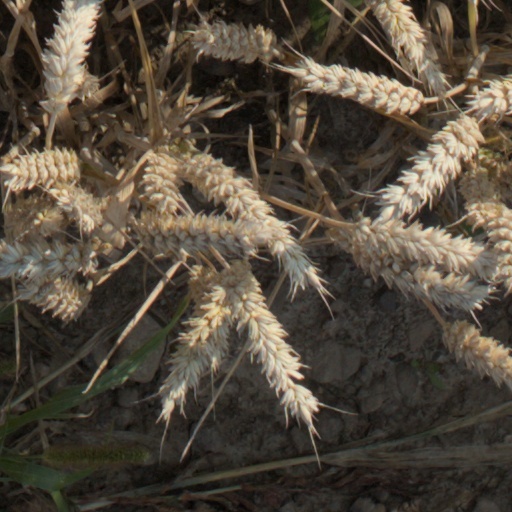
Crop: wheat